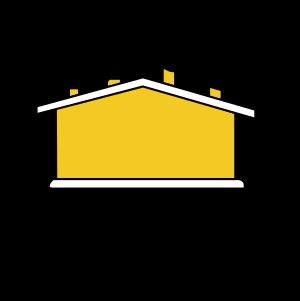
La 167ᵉ Division d'Infanterie, qui prendra le nom de 167ᵉ Volksgrenadier division est une des divisions d'infanterie de l'armée allemande durant la Seconde Guerre mondiale.